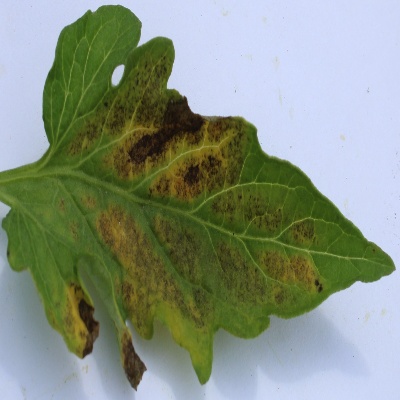
Crop: Tomato
Condition: septoria leaf spot